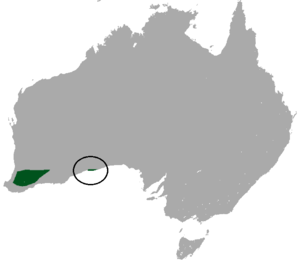
Le dunnart de Gilbert est une espèce de souris marsupiale qui a été décrite pour la première fois en 1984.